Idrisiyya

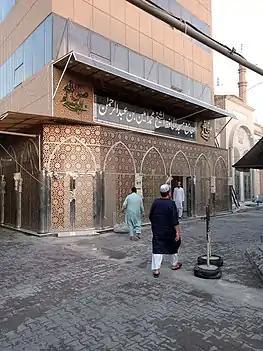
381 A, Shah Rukne Alam Colony, Multan, where the Idrisiyya are centred in Pakistan.

The Idrisiyya order is a Sufi "tariqa" of Sunni Islam founded by Ahmad ibn Idris al-Fasi. It is also called the Tariqa Muhammadiyya, and it rejects following any of the four schools of Islamic jurisprudence ("taqlid"), adopting the same methodology as Ismail Dehlavi, who remarked that the agenda of the new order known as Tariqa Muhammadiyya was to purify Islam and reject what they deemed to be "bid'ah" or "shirk".